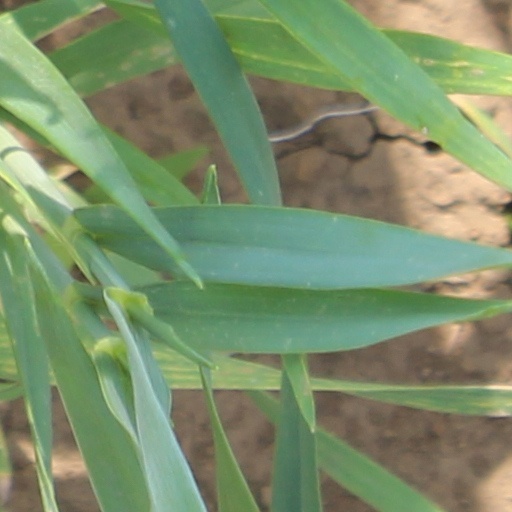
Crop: wheat